Four Noble Truths

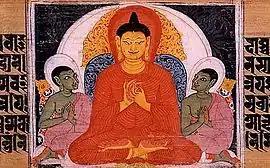
The Buddha teaching the Four Noble Truths. Sanskrit manuscript, c. 700–1100 CE. Nālandā, Bihar, India.

In Buddhism, the Four Noble Truths ("The Four arya satya") are "the truths of the noble one (the Buddha)," a statement of how things really are when they are seen correctly. The four truths are